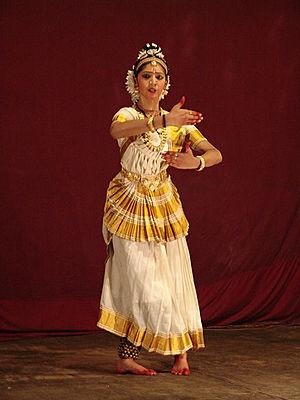
Le Mohiniyattam, littéralement « danse de l’enchanteresse », est une danse sacrée pratiquée dans le sud-ouest de l'Inde. C'est une des huit formes de la danse classique indienne. Le terme Mohiniyattam provient des mots Mohini qui signifie « la femme qui charme la vue » et attam qui désigne la grâce des mouvements. Ainsi, « Mohiniyattam » peut être traduit par « danse de l'enchanteresse ».